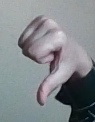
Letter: waw